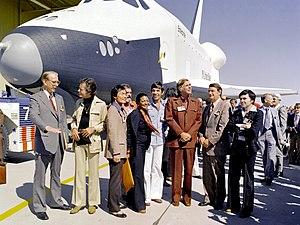
Gene Roddenberry, de son vrai nom Eugene Wesley Roddenberry, est un scénariste et un producteur de télévision américain, connu pour être le créateur de l'univers de science-fiction Star Trek, initialement une série télévisée de 1966 : Star Trek, la série originale.
Star Trek, le film est un film américain de science-fiction réalisé par Robert Wise, sorti en 1979. C'est le premier film sorti sur grand écran adapté de l'univers Star Trek, créé par la série télévisée du même nom diffusée à partir de 1966. Adaptation cinématographique du pilote prévu pour la série Star Trek : Phase II, le film fut appuyé par un budget de 35 millions de dollars.
Enterprise ou OV-101 est la première navette spatiale américaine construite pour la NASA.